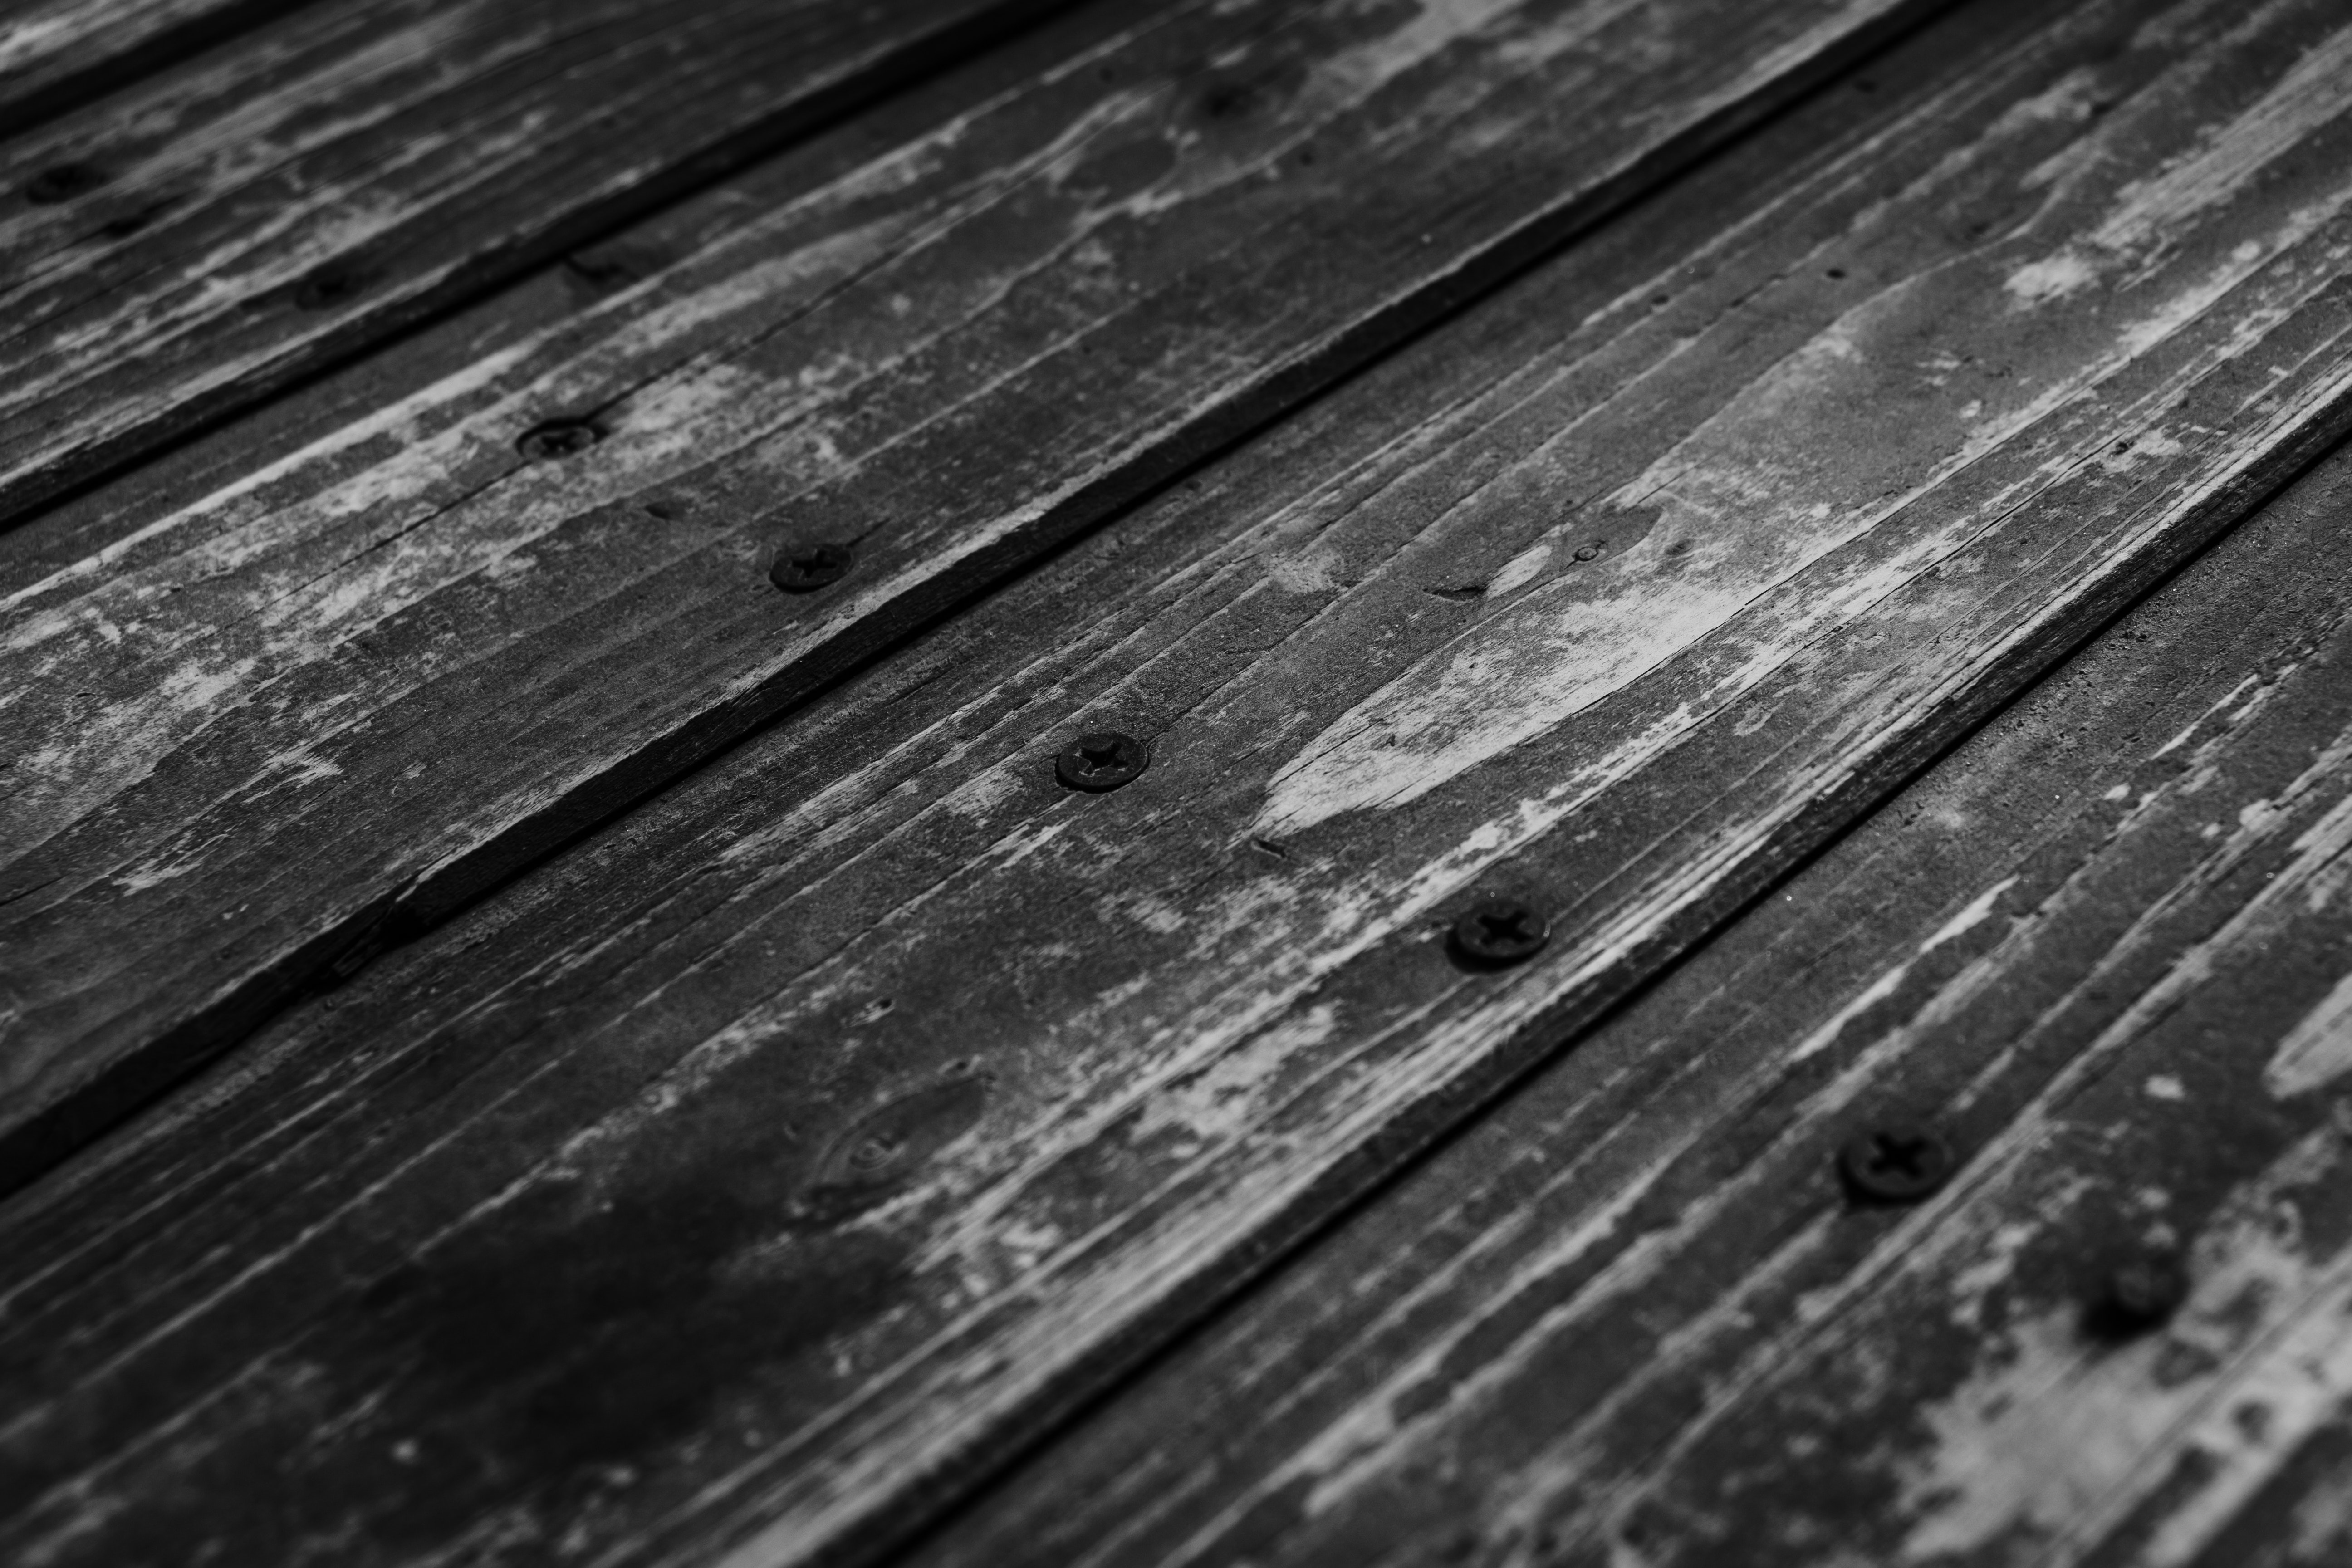
wood, plank, wood stain, black and white, close up, line, hardwood, floor, photography, monochrome photography, pattern, monochrome, flooring, stock photography, lumber, still life photography, parallel